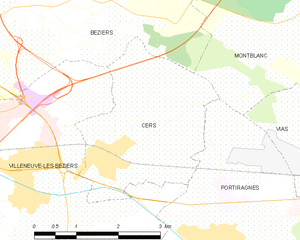
Carte de la commune française de code INSEE 34073 - Cers
Cers [sɛʁs] est une commune française, située dans le département de l'Hérault en région Occitanie.